Sant Singh

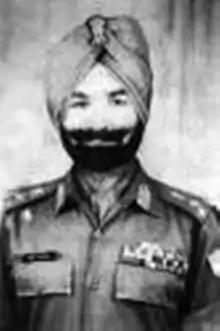

Brig Sant Singh, MVC & bar(1921–2015), whom the freedom fighters in 1971 fondly called “Brigadier Babaji” because of his attire – typical Sikh turban and beard and affectionate attitude, was an officer in the Indian Army. He was one of the six officers of the Indian Army to have been twice decorated with the Maha Vir Chakra, India's second highest war time military decoration. He was one of the Indian officers involved in training the Mukti Bahini, during the Indo-Pakistani War of 1971 and Bangladesh Liberation War.